Juan Pablo Rebella

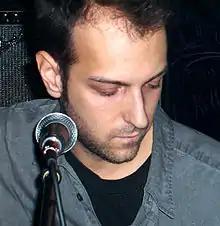
Juan Pablo Rebella in 2004

Juan Pablo Rebella (born 1974, in Montevideo – died July 5, 2006) was a Uruguayan film director and screenwriter.